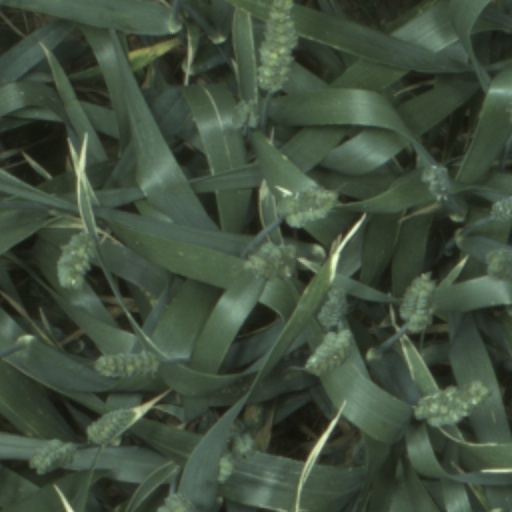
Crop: wheat